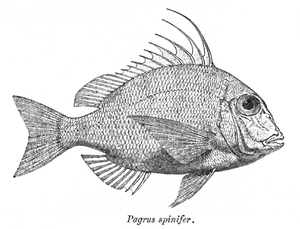
Argyrops est un genre de poissons marins de la famille des Sparidae.